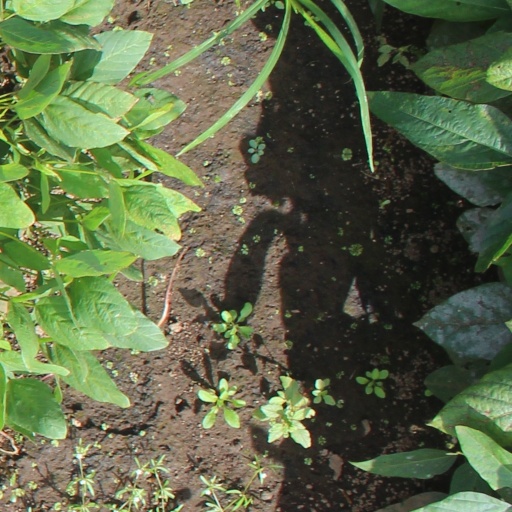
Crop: soybean